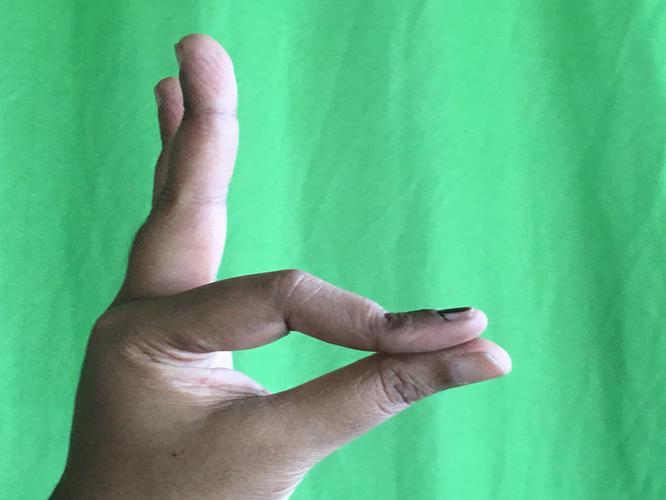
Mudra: Hamsasyam
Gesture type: single_hand